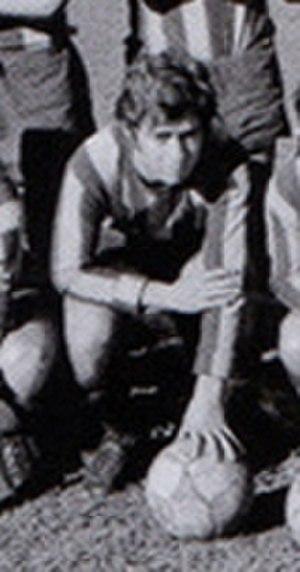
Raúl Castronovo, né le 11 janvier 1949 à Rosario en Argentine est un footballeur argentin.